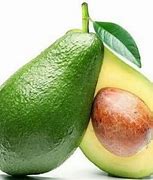
Label: Avocado